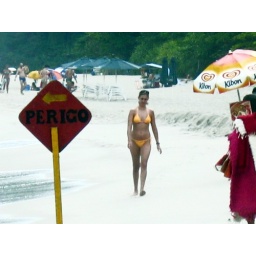
One sign reads &amp;quot;Danger,&amp;quot; the other reads &amp;quot;Niiiiice&amp;quot; ... typical male propaganda ... shot in Camburi, SP, Brasil